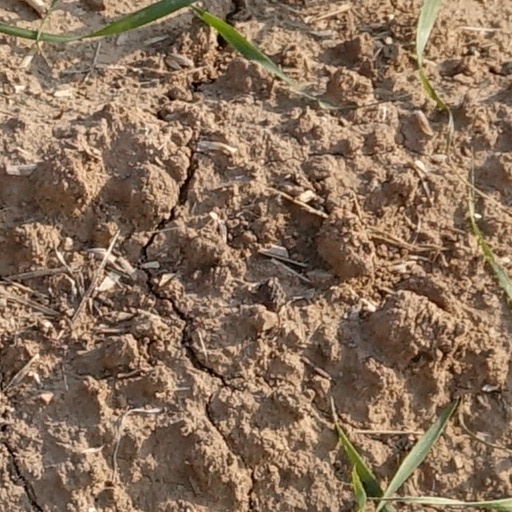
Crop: wheat